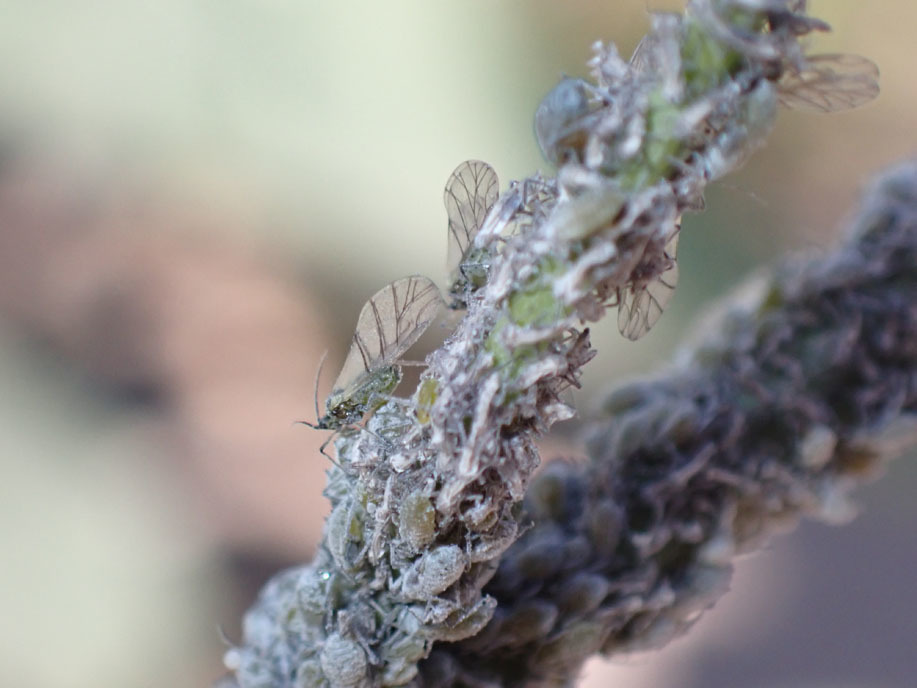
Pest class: cabbage_aphid